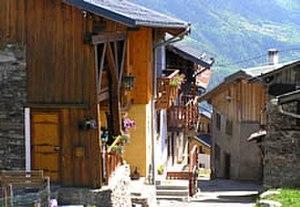
rue feissons sur salins
Feissons-sur-Salins est une commune française située dans le département de la Savoie, en région Auvergne-Rhône-Alpes.